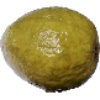
Label: Guava 1